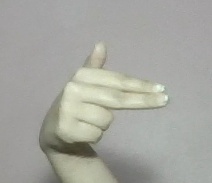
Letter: ghain